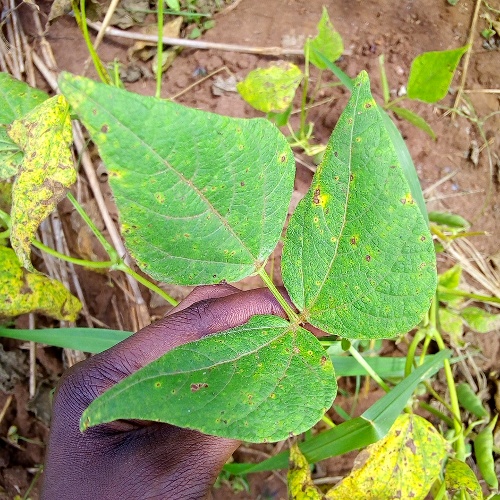
Leaf condition: bean_rust